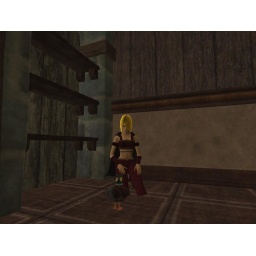
2 pet ducks collide in my house in Everquest 2